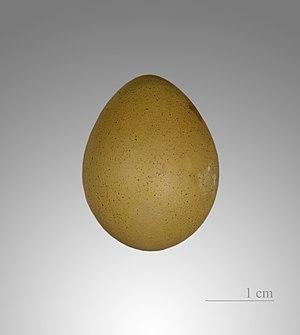
La Caille peinte, également connue sous les noms de Caille peinte de Chine ou Caille de Chine, est une espèce d'oiseaux de la famille des Phasianidae, de l'ordre des Galliformes.